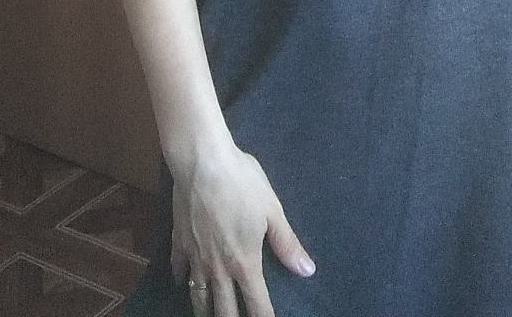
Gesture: no_gesture